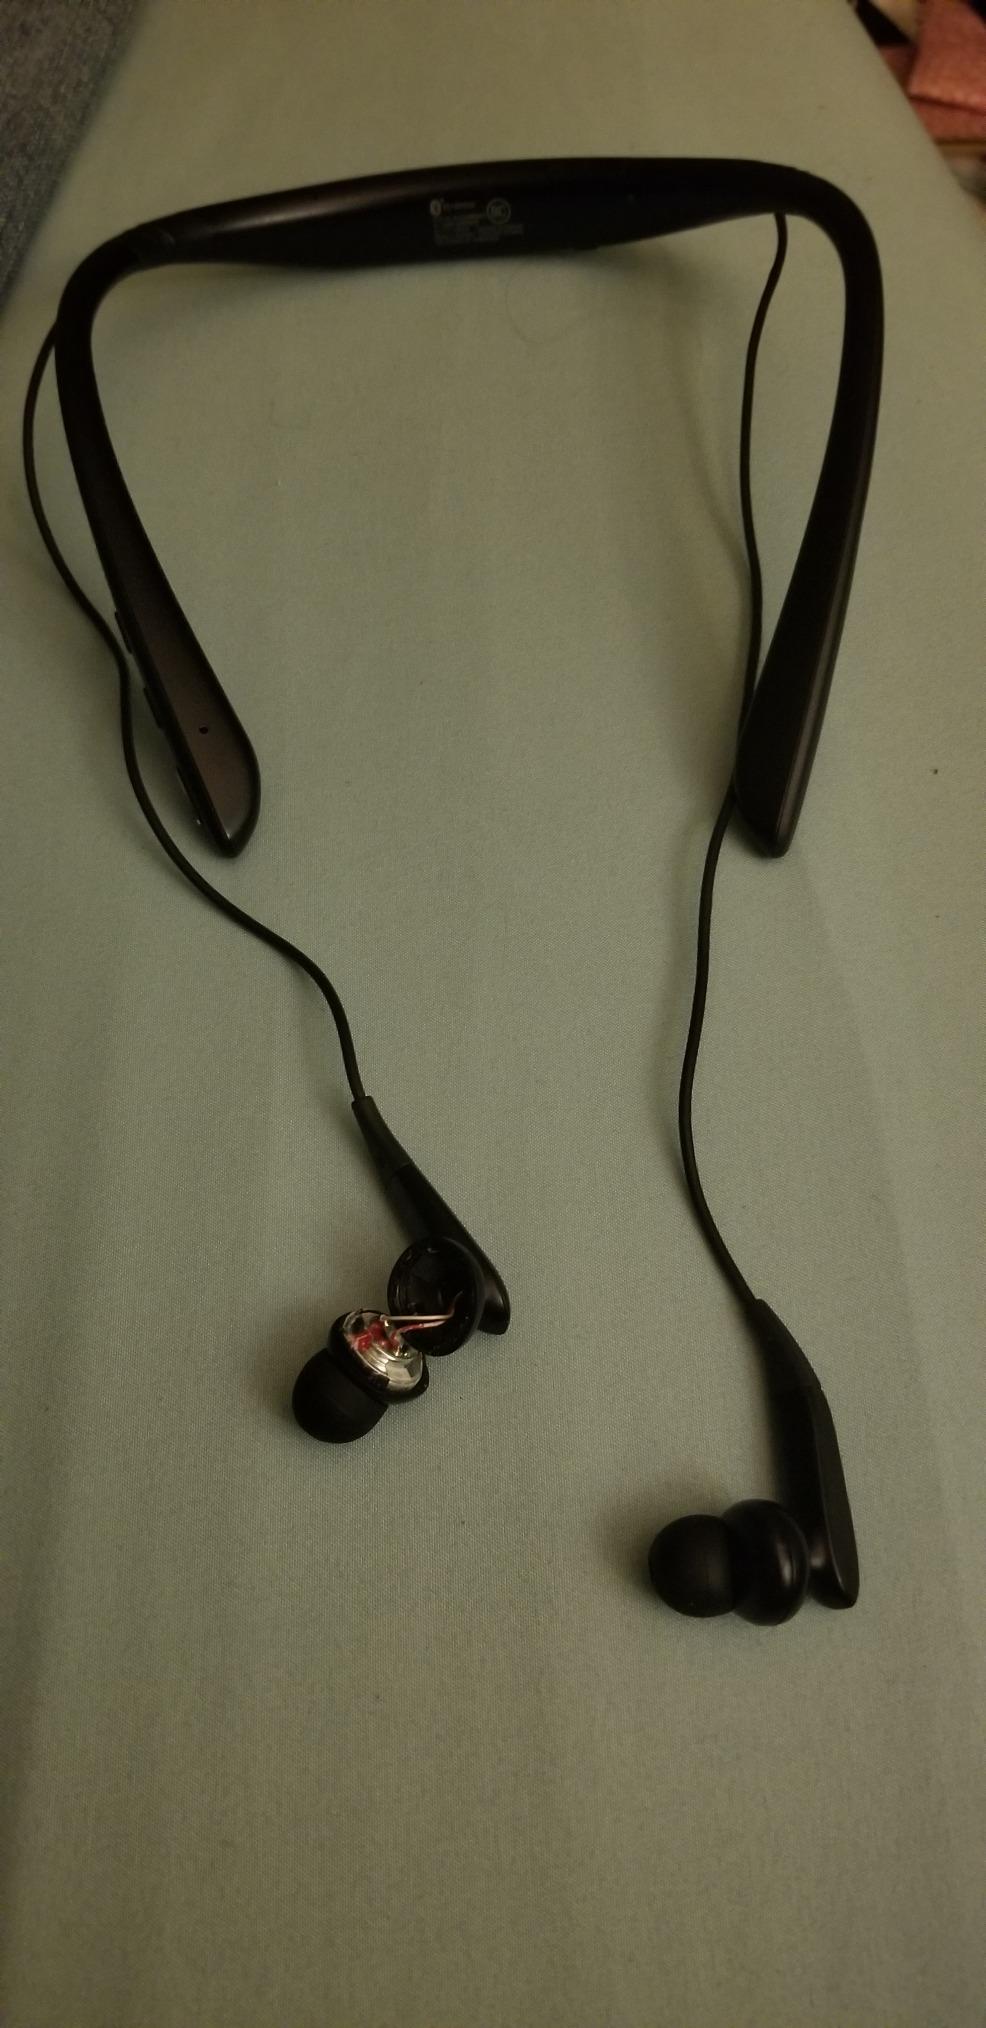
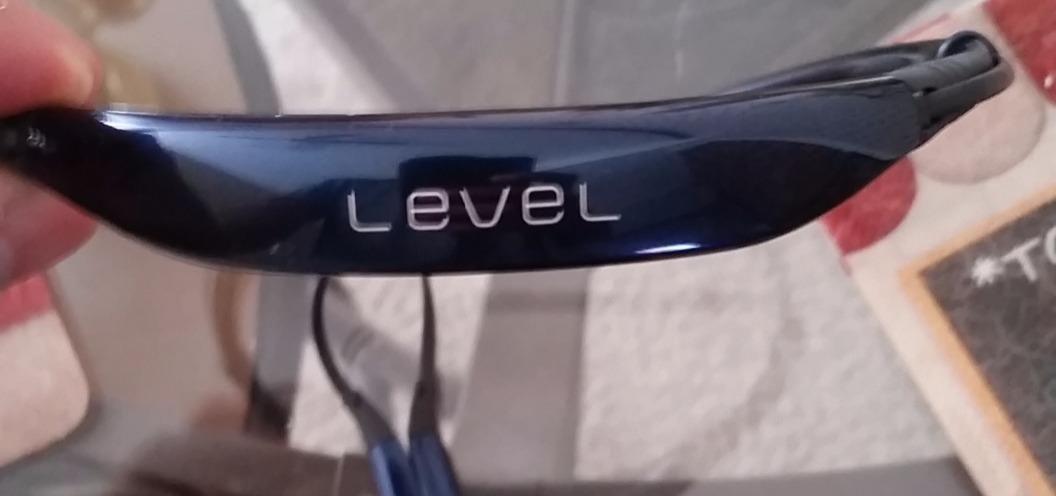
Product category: headphones
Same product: no